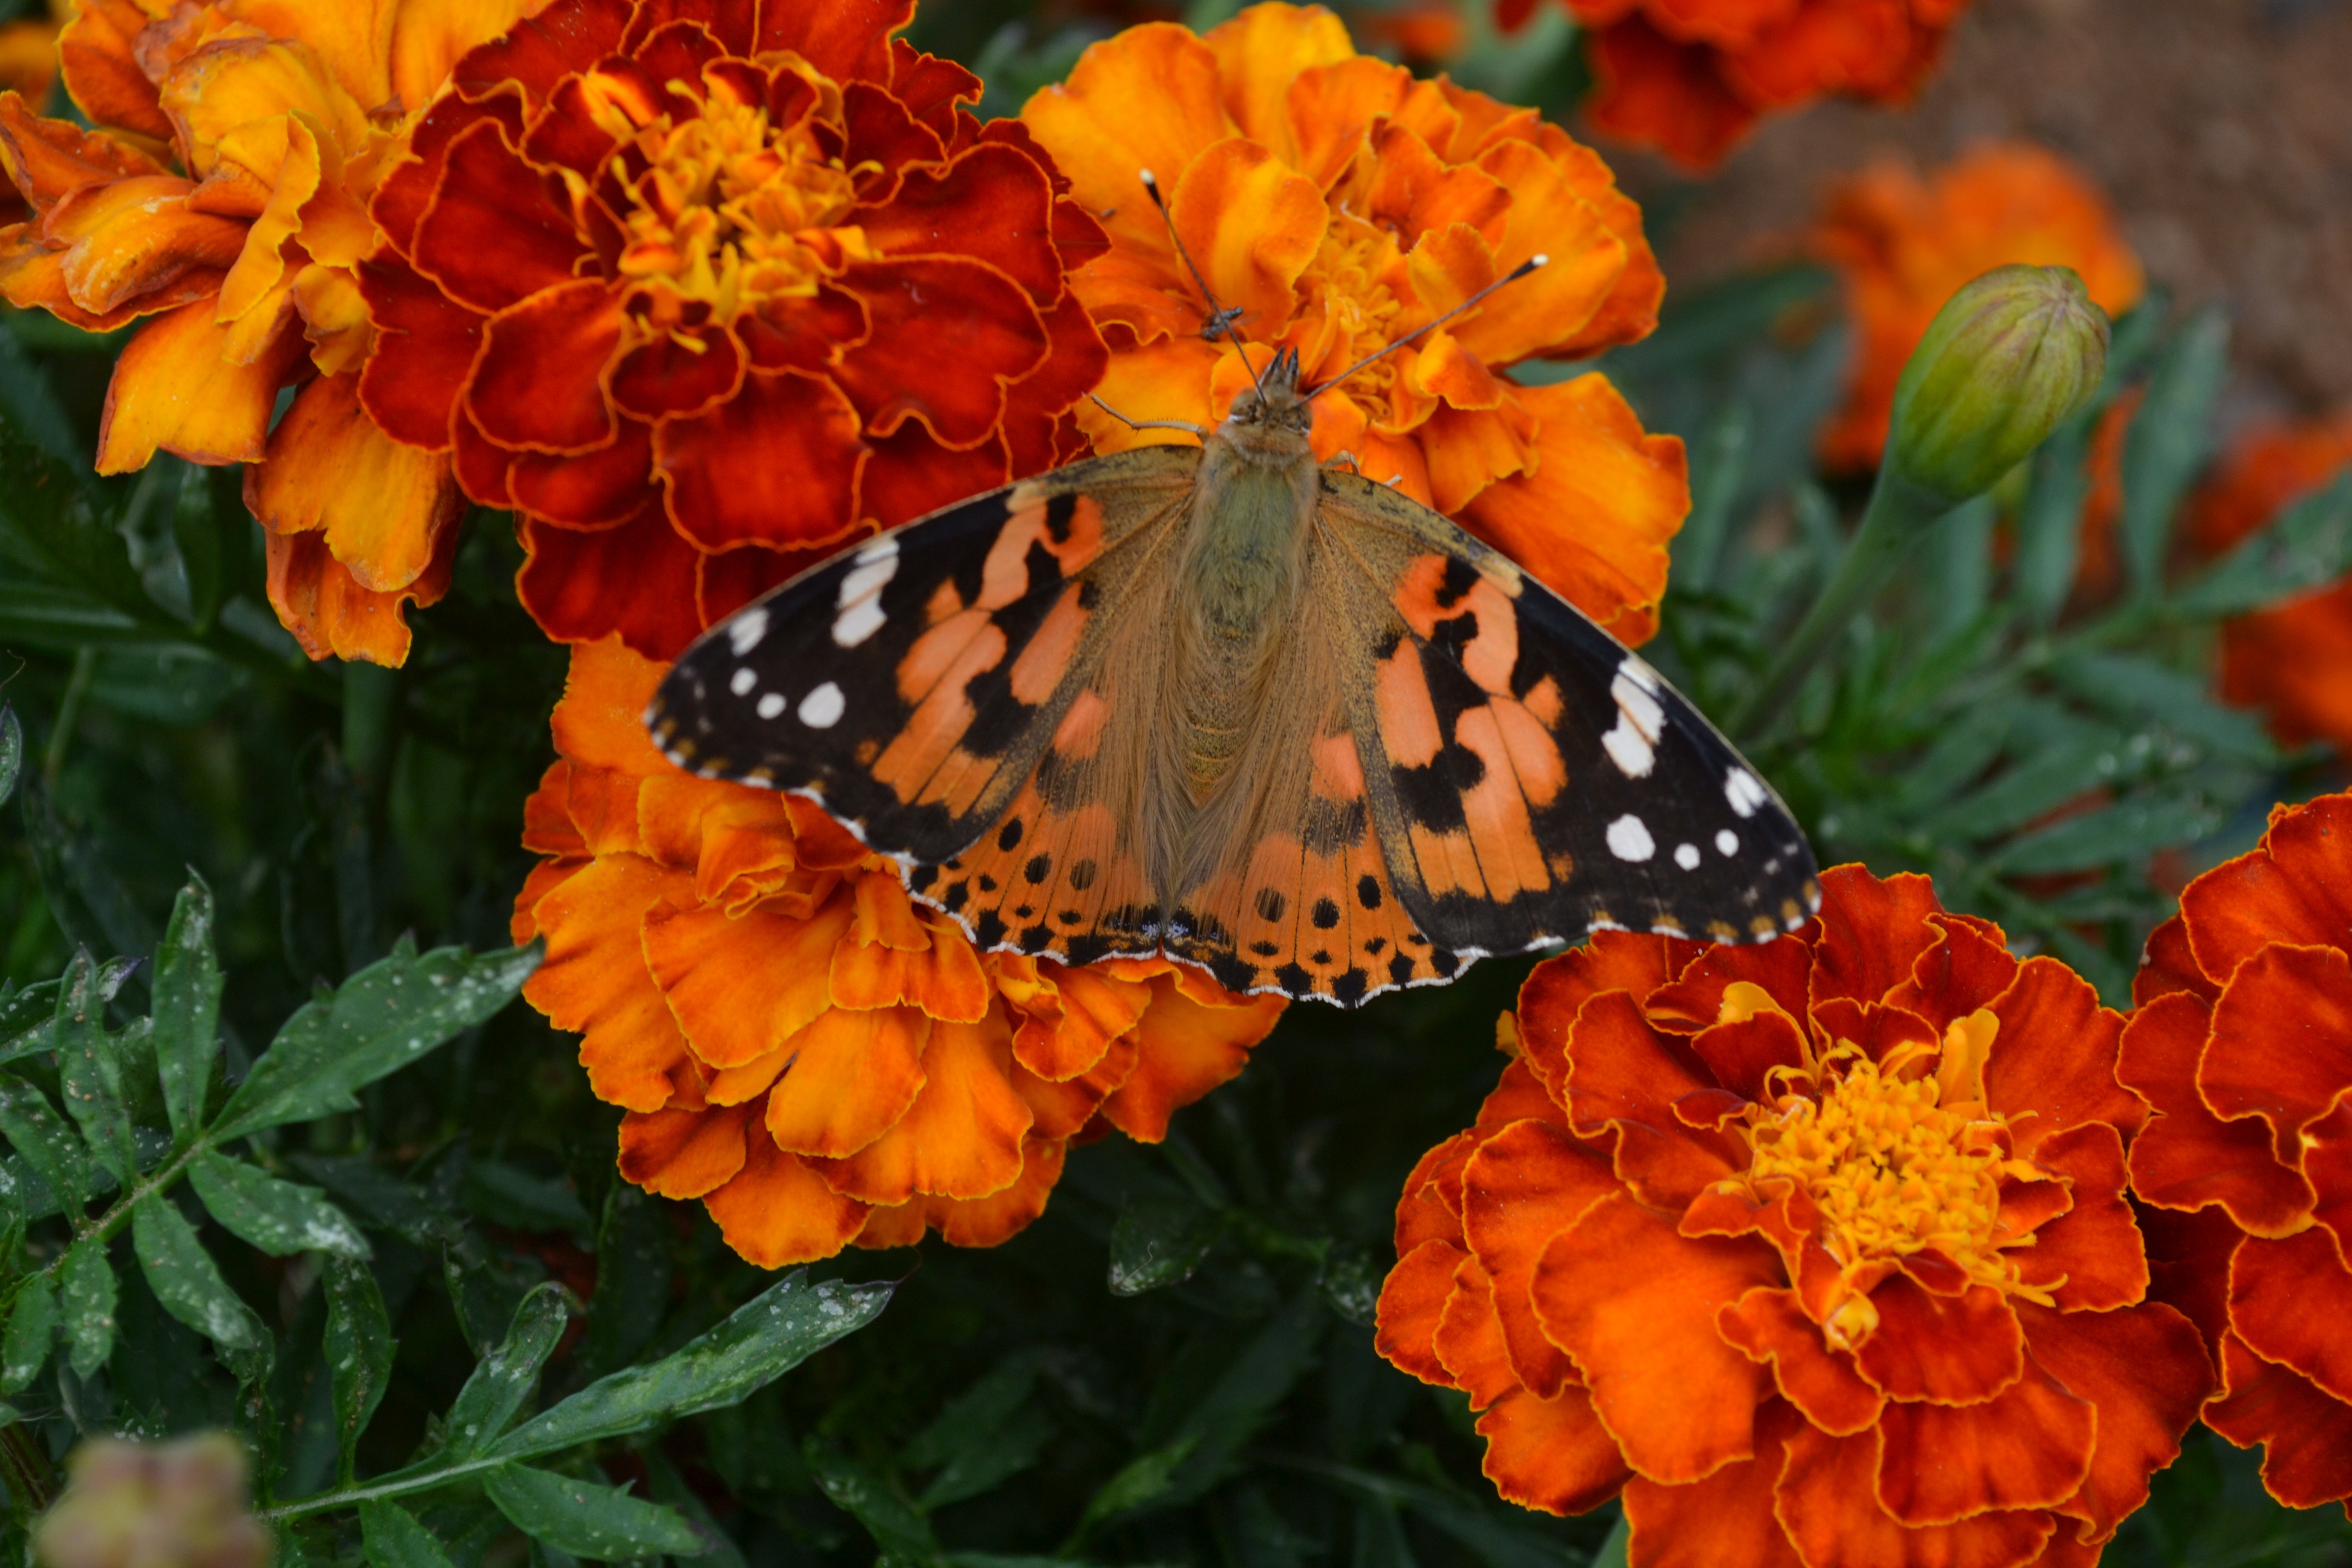
nature, plant, flower, petal, insect, botany, butterfly, garden, flora, fauna, invertebrate, wildflower, nectar, macro photography, orange flowers, flowering plant, lantana camara, annual plant, moths and butterflies